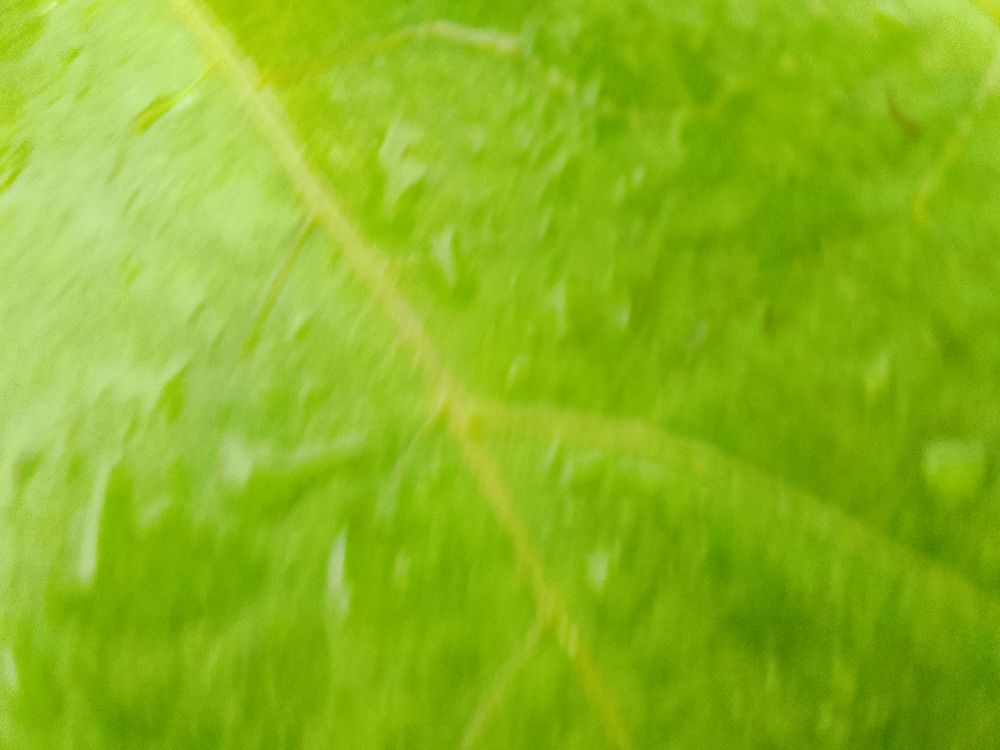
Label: healthy